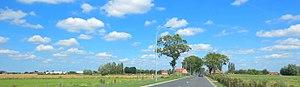
Oost-Vleteren
Oostvleteren est un village situé en Belgique, dans la province de Flandre-Occidentale. C'est une section de la commune de Vleteren.